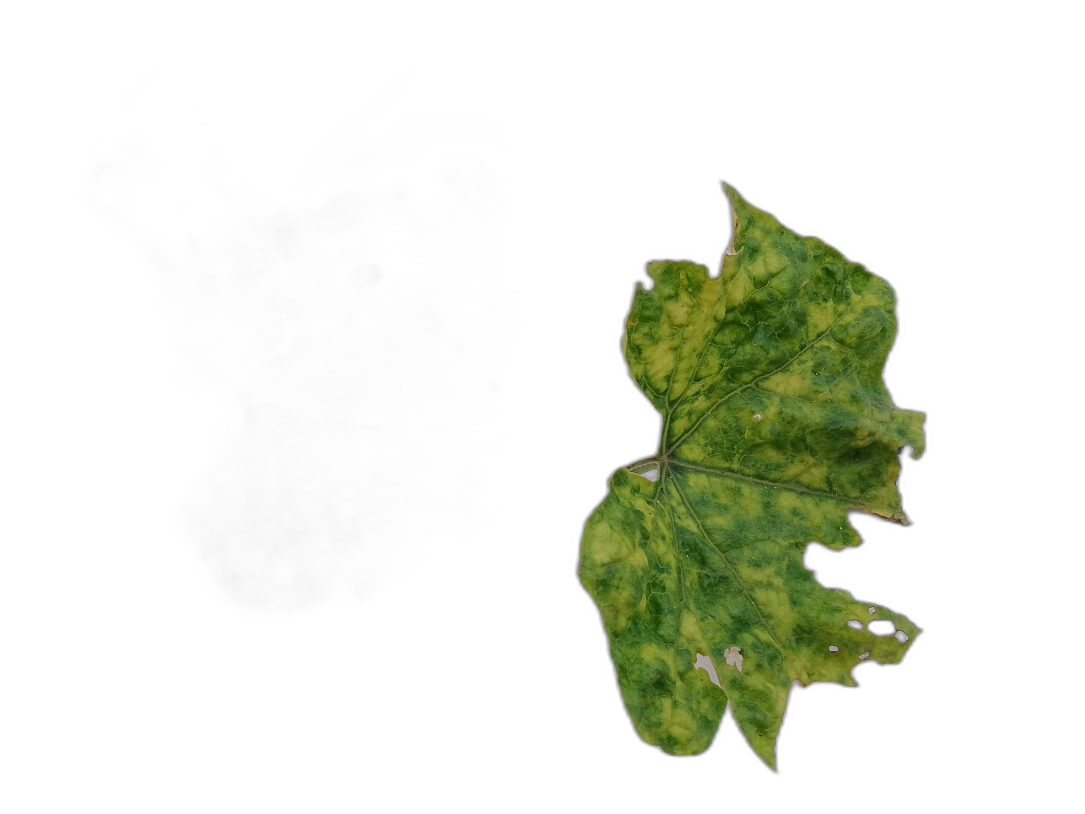
Crop: Zucchini
Label: Yellow_Mosaic_Virus